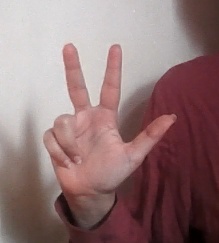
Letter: al